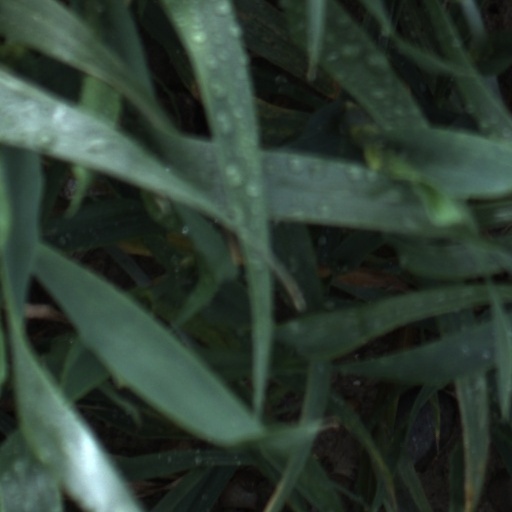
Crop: wheat